New World Order conspiracy theory

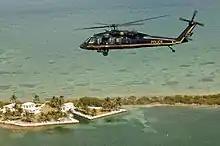
The American militia movement claim that a coup d'état will be launched by a "Secret Team" in black helicopters.

Conspiracy theorists often use the term "Fourth Reich" simply as a pejorative synonym for the "New World Order" to imply that its state ideology and government will be similar to Germany's Third Reich.